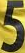
Number: 5